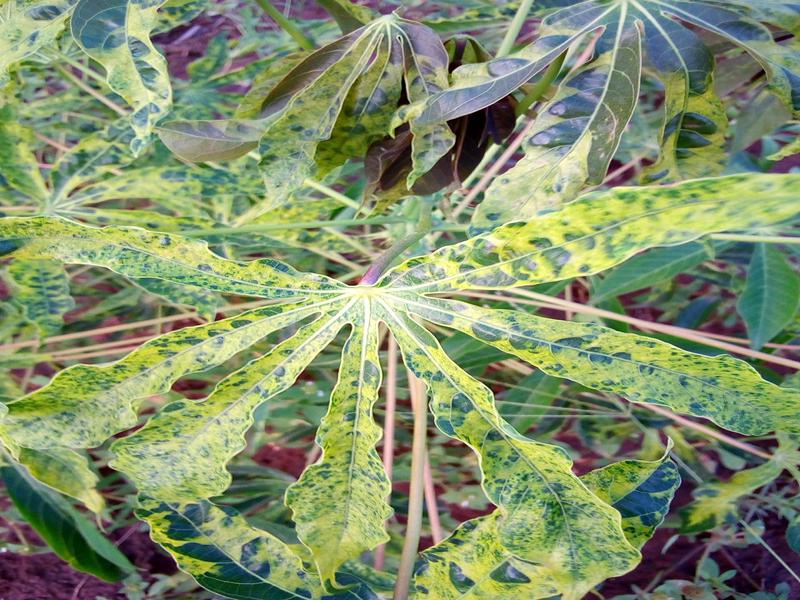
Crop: cassava
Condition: mosaic_disease